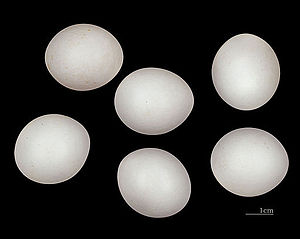
Gråfisker
Ceryle rudis
Gråfiskeren er en skrigefugl. Den når en længde på 25 cm og vejer 90 g. Fuglen lever i Afrika syd for Sahara og det sydlige Asien fra Tyrkiet til Kina. Fjerdragten er sort- og hvidbroget.